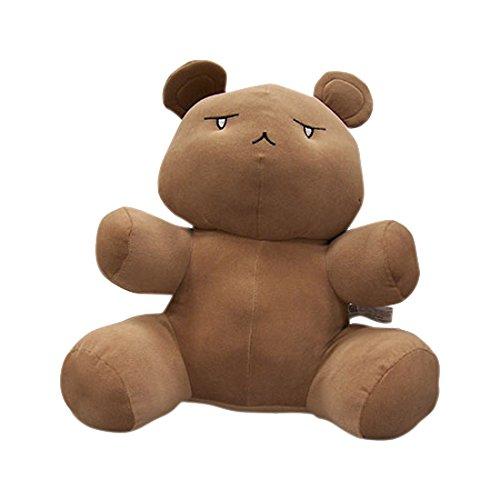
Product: Great Eastern GE-7044 Ouran High School Host Club - 15" Kuma-chan Bear Plush
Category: Toys & Games | Stuffed Animals & Plush Toys | Stuffed Animals & Teddy Bears
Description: Size: 13"L x 7"W x 15"H.
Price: $28.99
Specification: ProductDimensions:13x7x15inches|ItemWeight:9.6ounces|ShippingWeight:9.6ounces(Viewshippingratesandpolicies)|DomesticShipping:ItemcanbeshippedwithinU.S.|InternationalShipping:ThisitemcanbeshippedtoselectcountriesoutsideoftheU.S.LearnMore|ShippingAdvisory:Thisitemmustbeshippedseparatelyfromotheritemsinyourorder.Additionalshippingchargeswillnotapply.|ASIN:B003ZNVAC6|Itemmodelnumber:GE-7044|Manufacturerrecommendedage:13-15years